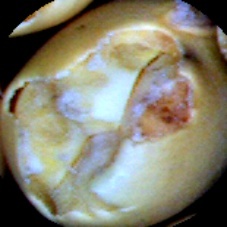
Label: Broken